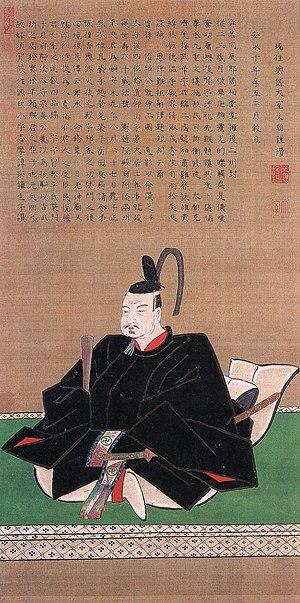
Hachisuka Muneshige est un daimyo de l'époque d'Edo à la tête du domaine de Tokushima. Son titre de cour est Awa no kami.